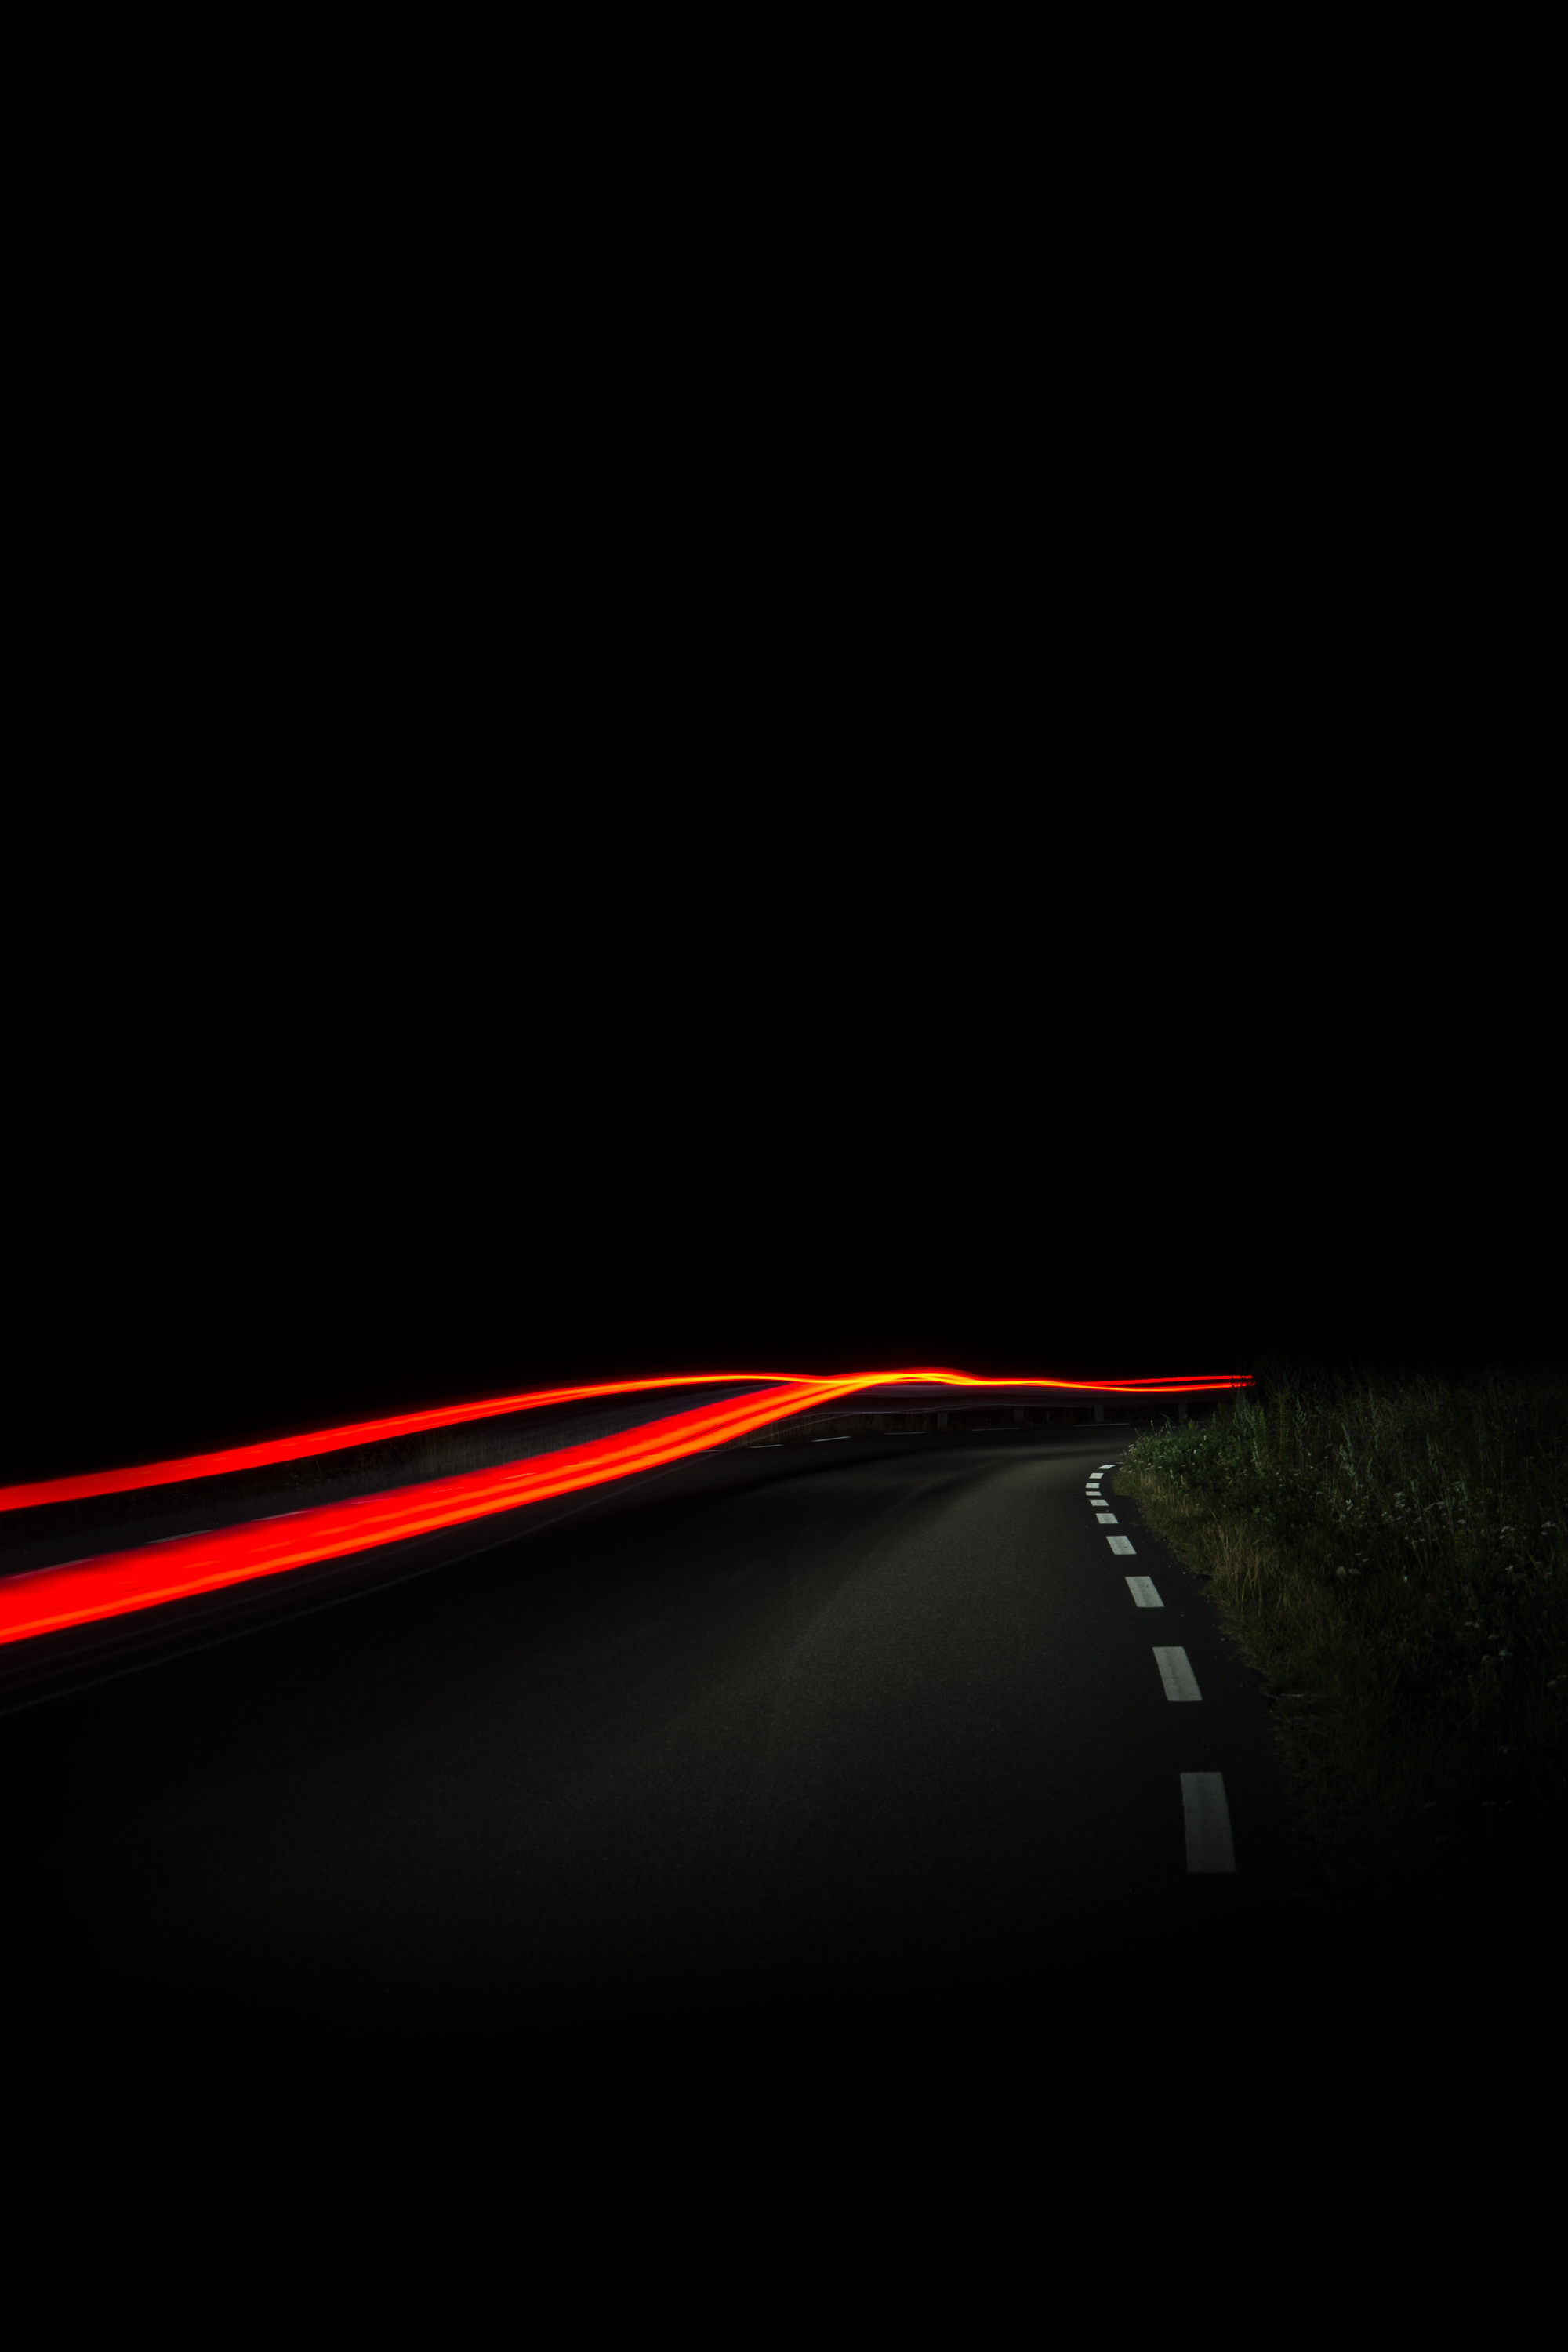
light, road, street, night, atmosphere, line, darkness, black, light trail, long exposure, font, shape, screenshot, atmosphere of earth, computer wallpaper